Lorcha (boat)

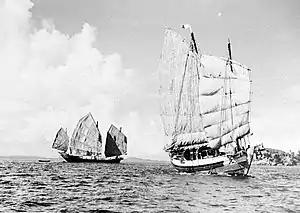
A junk (left) and a lorcha (right) in 1936 near Sambu Island, Indonesia.

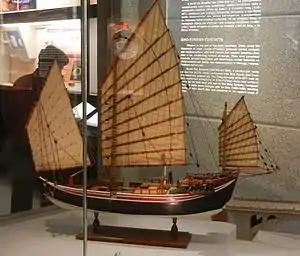
Model of a lorcha in the Macau Museum, 2011

The lorcha is a type of sailing vessel having a junk rig with a Cantonese or other Chinese-style batten sails on a Portuguese or other European-style hull. The hull structure made the lorcha faster and able to carry more cargo than the normal junk. The advantage of the junk rig was in its ease of handling and resulting reduced crewing requirement, together with its relatively low cost of construction. Owing to its simplicity, it was also easier to repair. Lorchas were made locally of camphor or teak and generally were of 30 to 150 tons burthen.